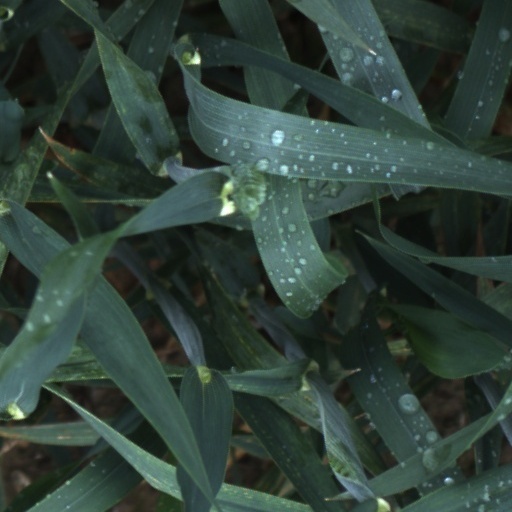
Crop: wheat